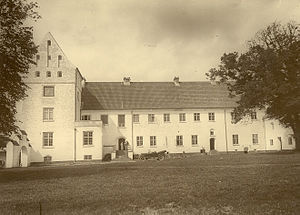
Erik Jørgensen Podebusk
Vrejlev Kloster
Vrejlev Kloster set fra gårdspladsen
Erik Jørgensen Podebusk til Bidstrup, dansk rigsråd.